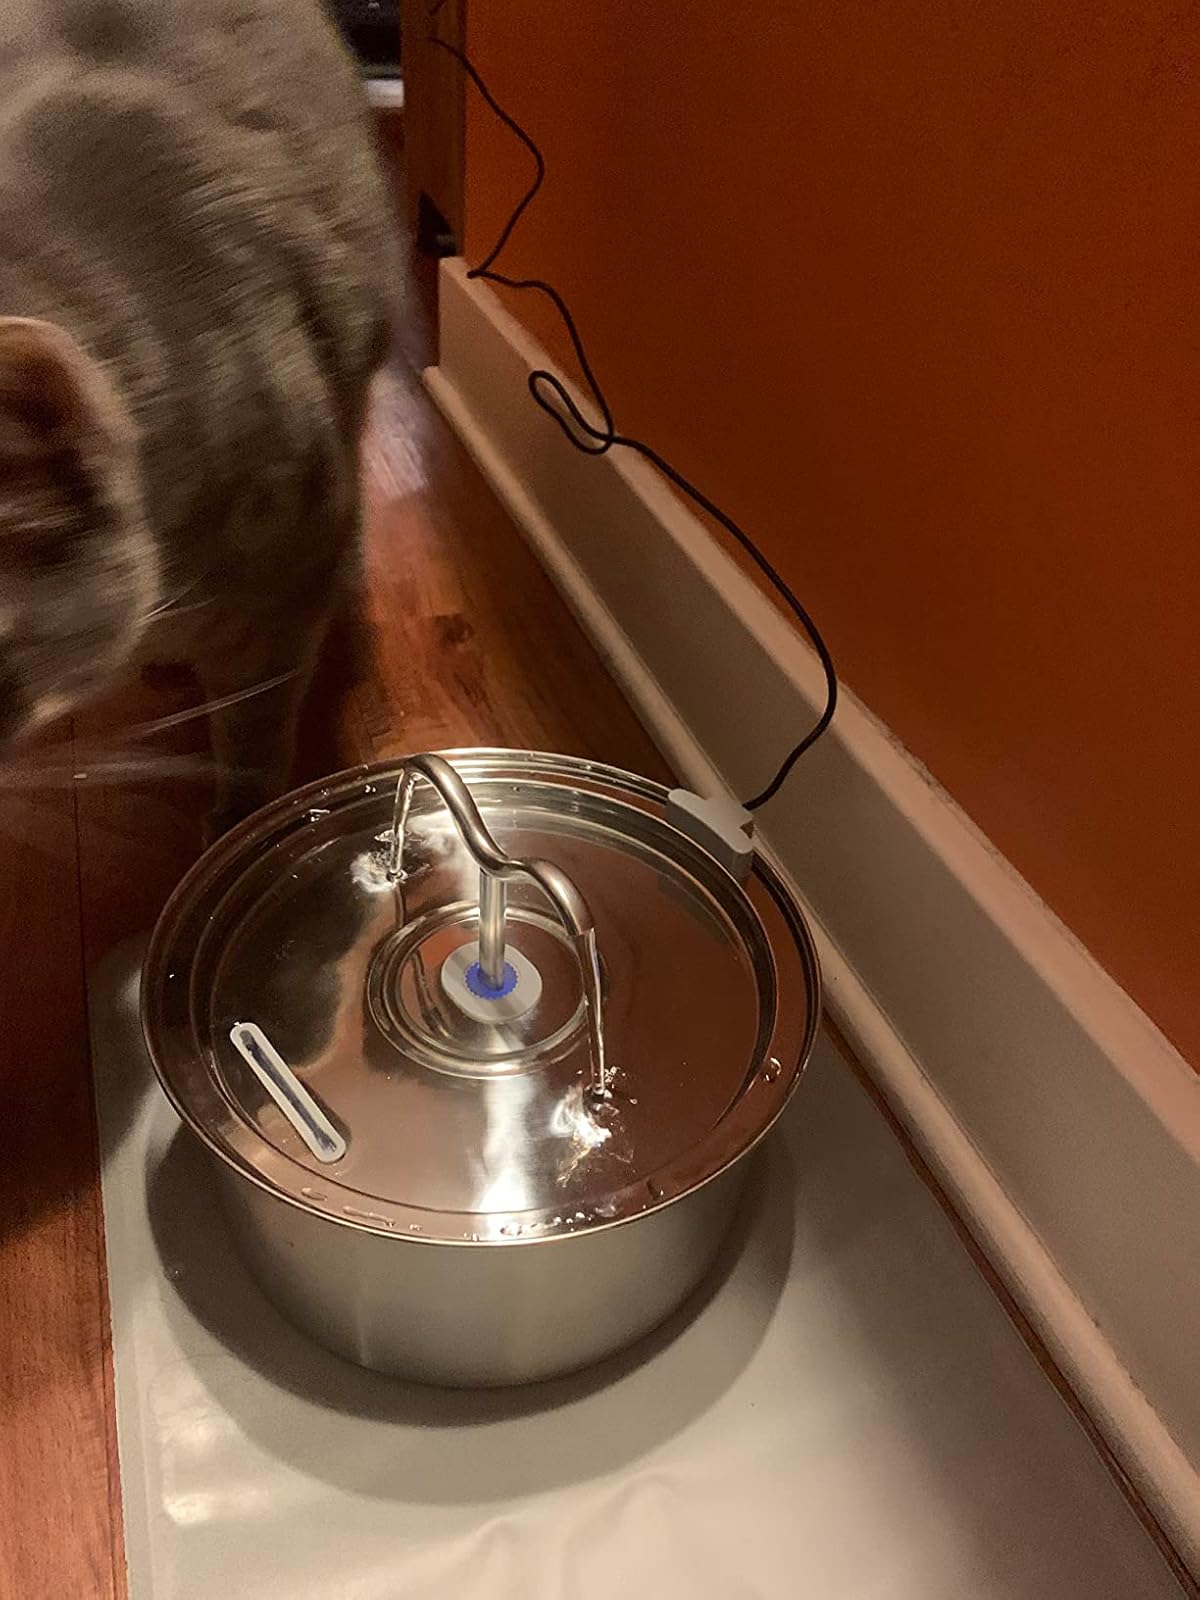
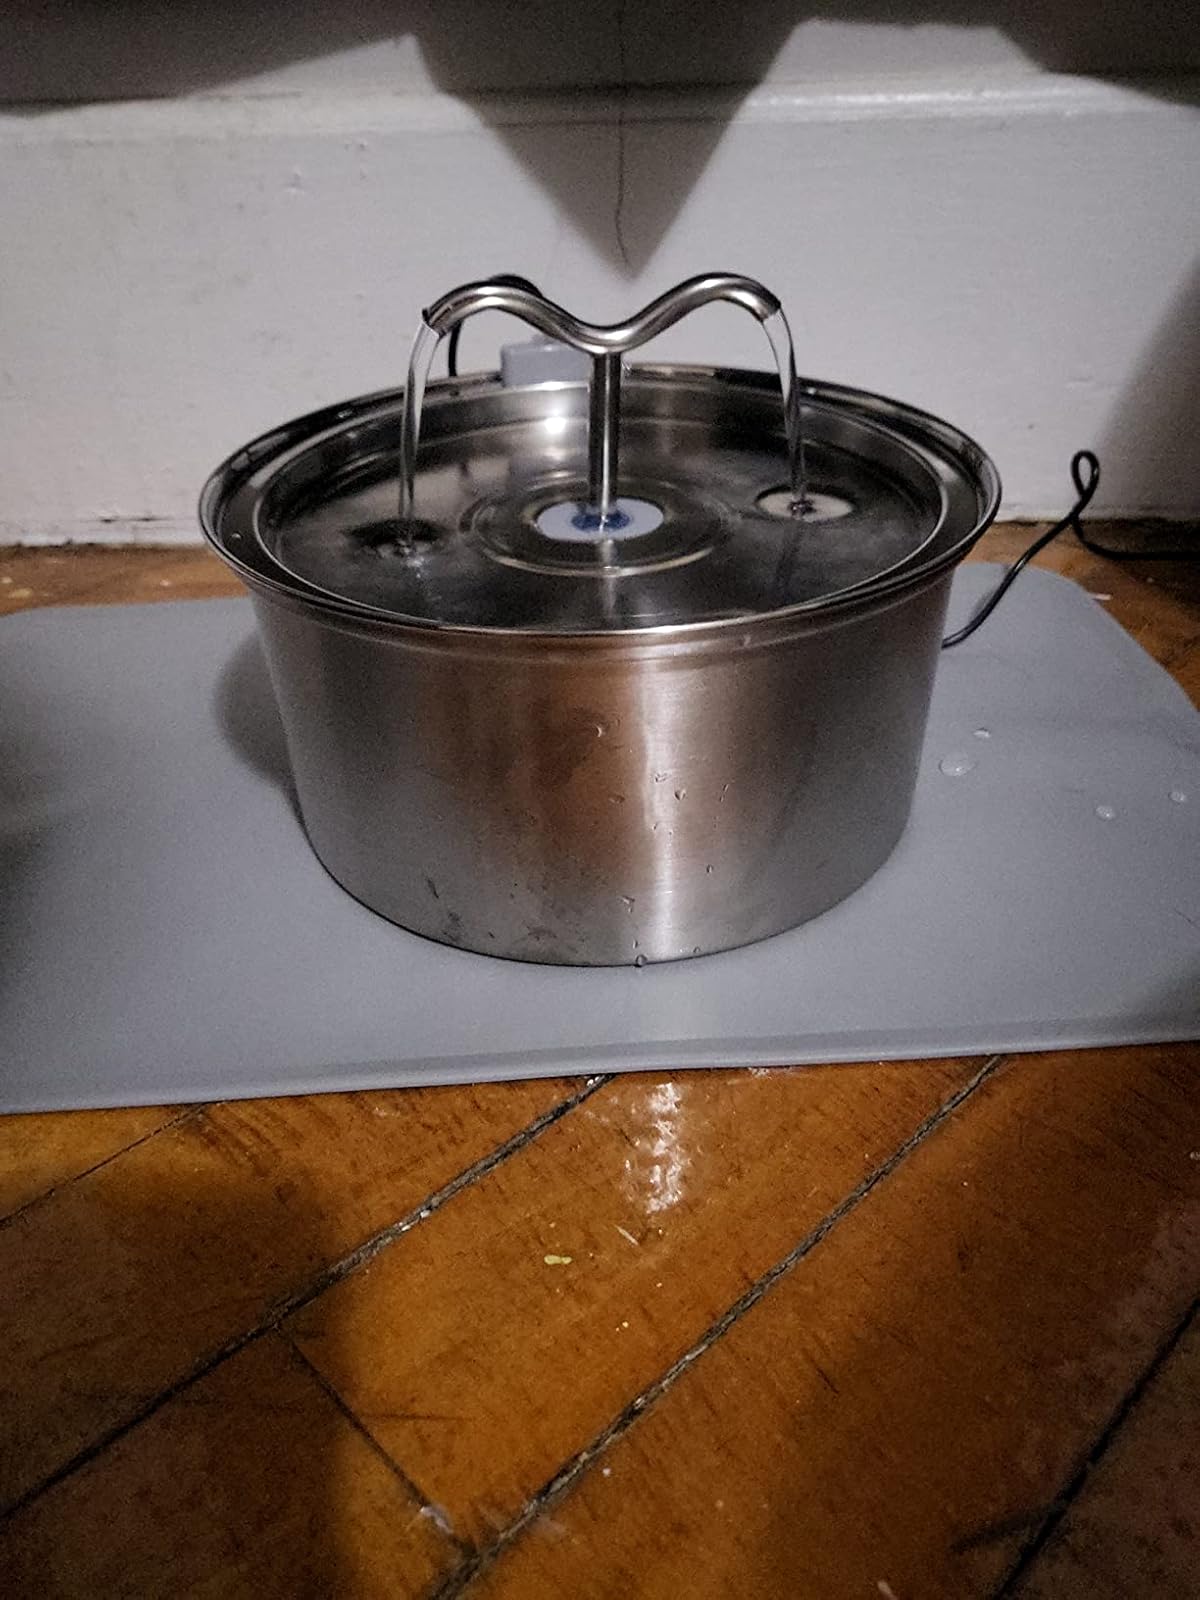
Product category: items_bowl
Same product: yes